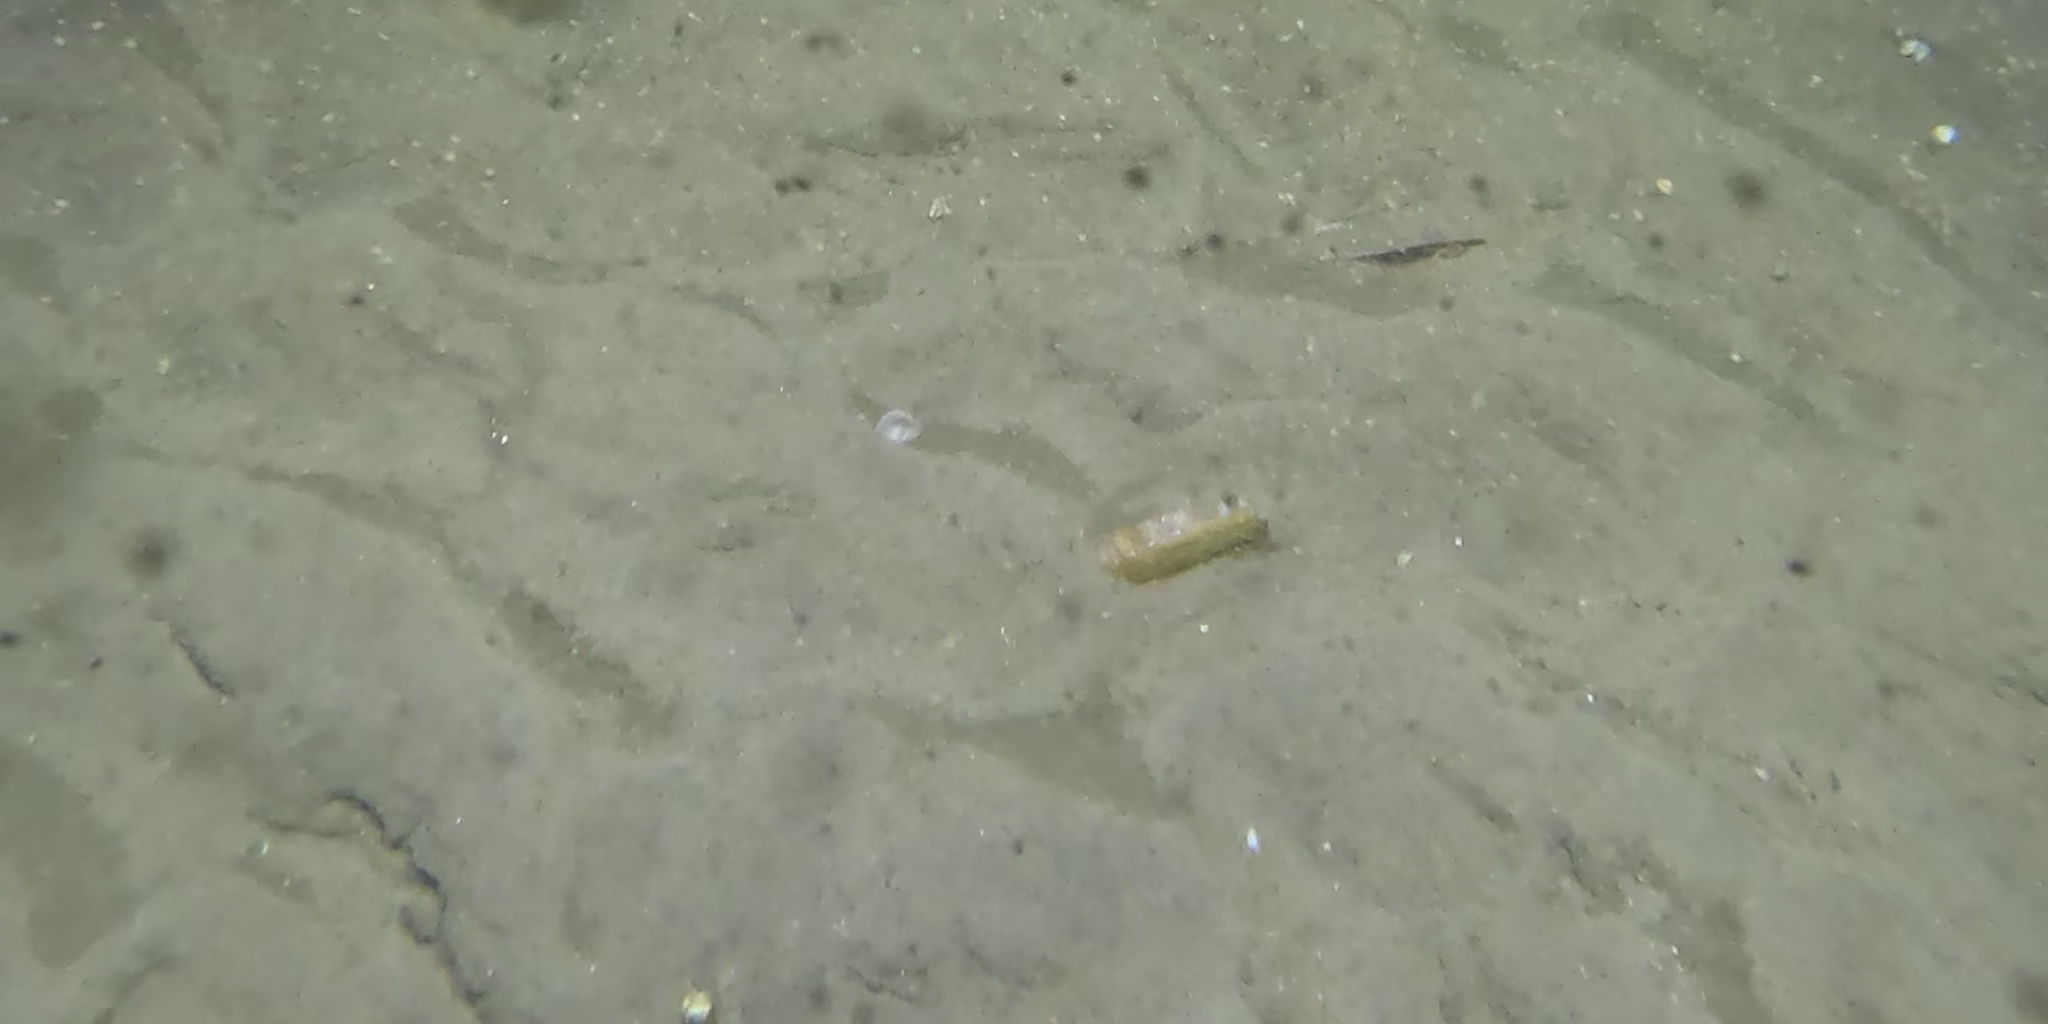
Seabed habitat: sand